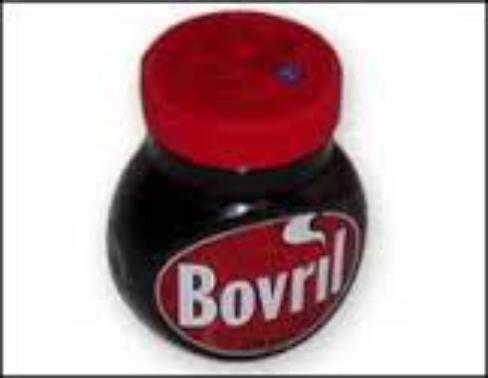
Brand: Bovril
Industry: Food